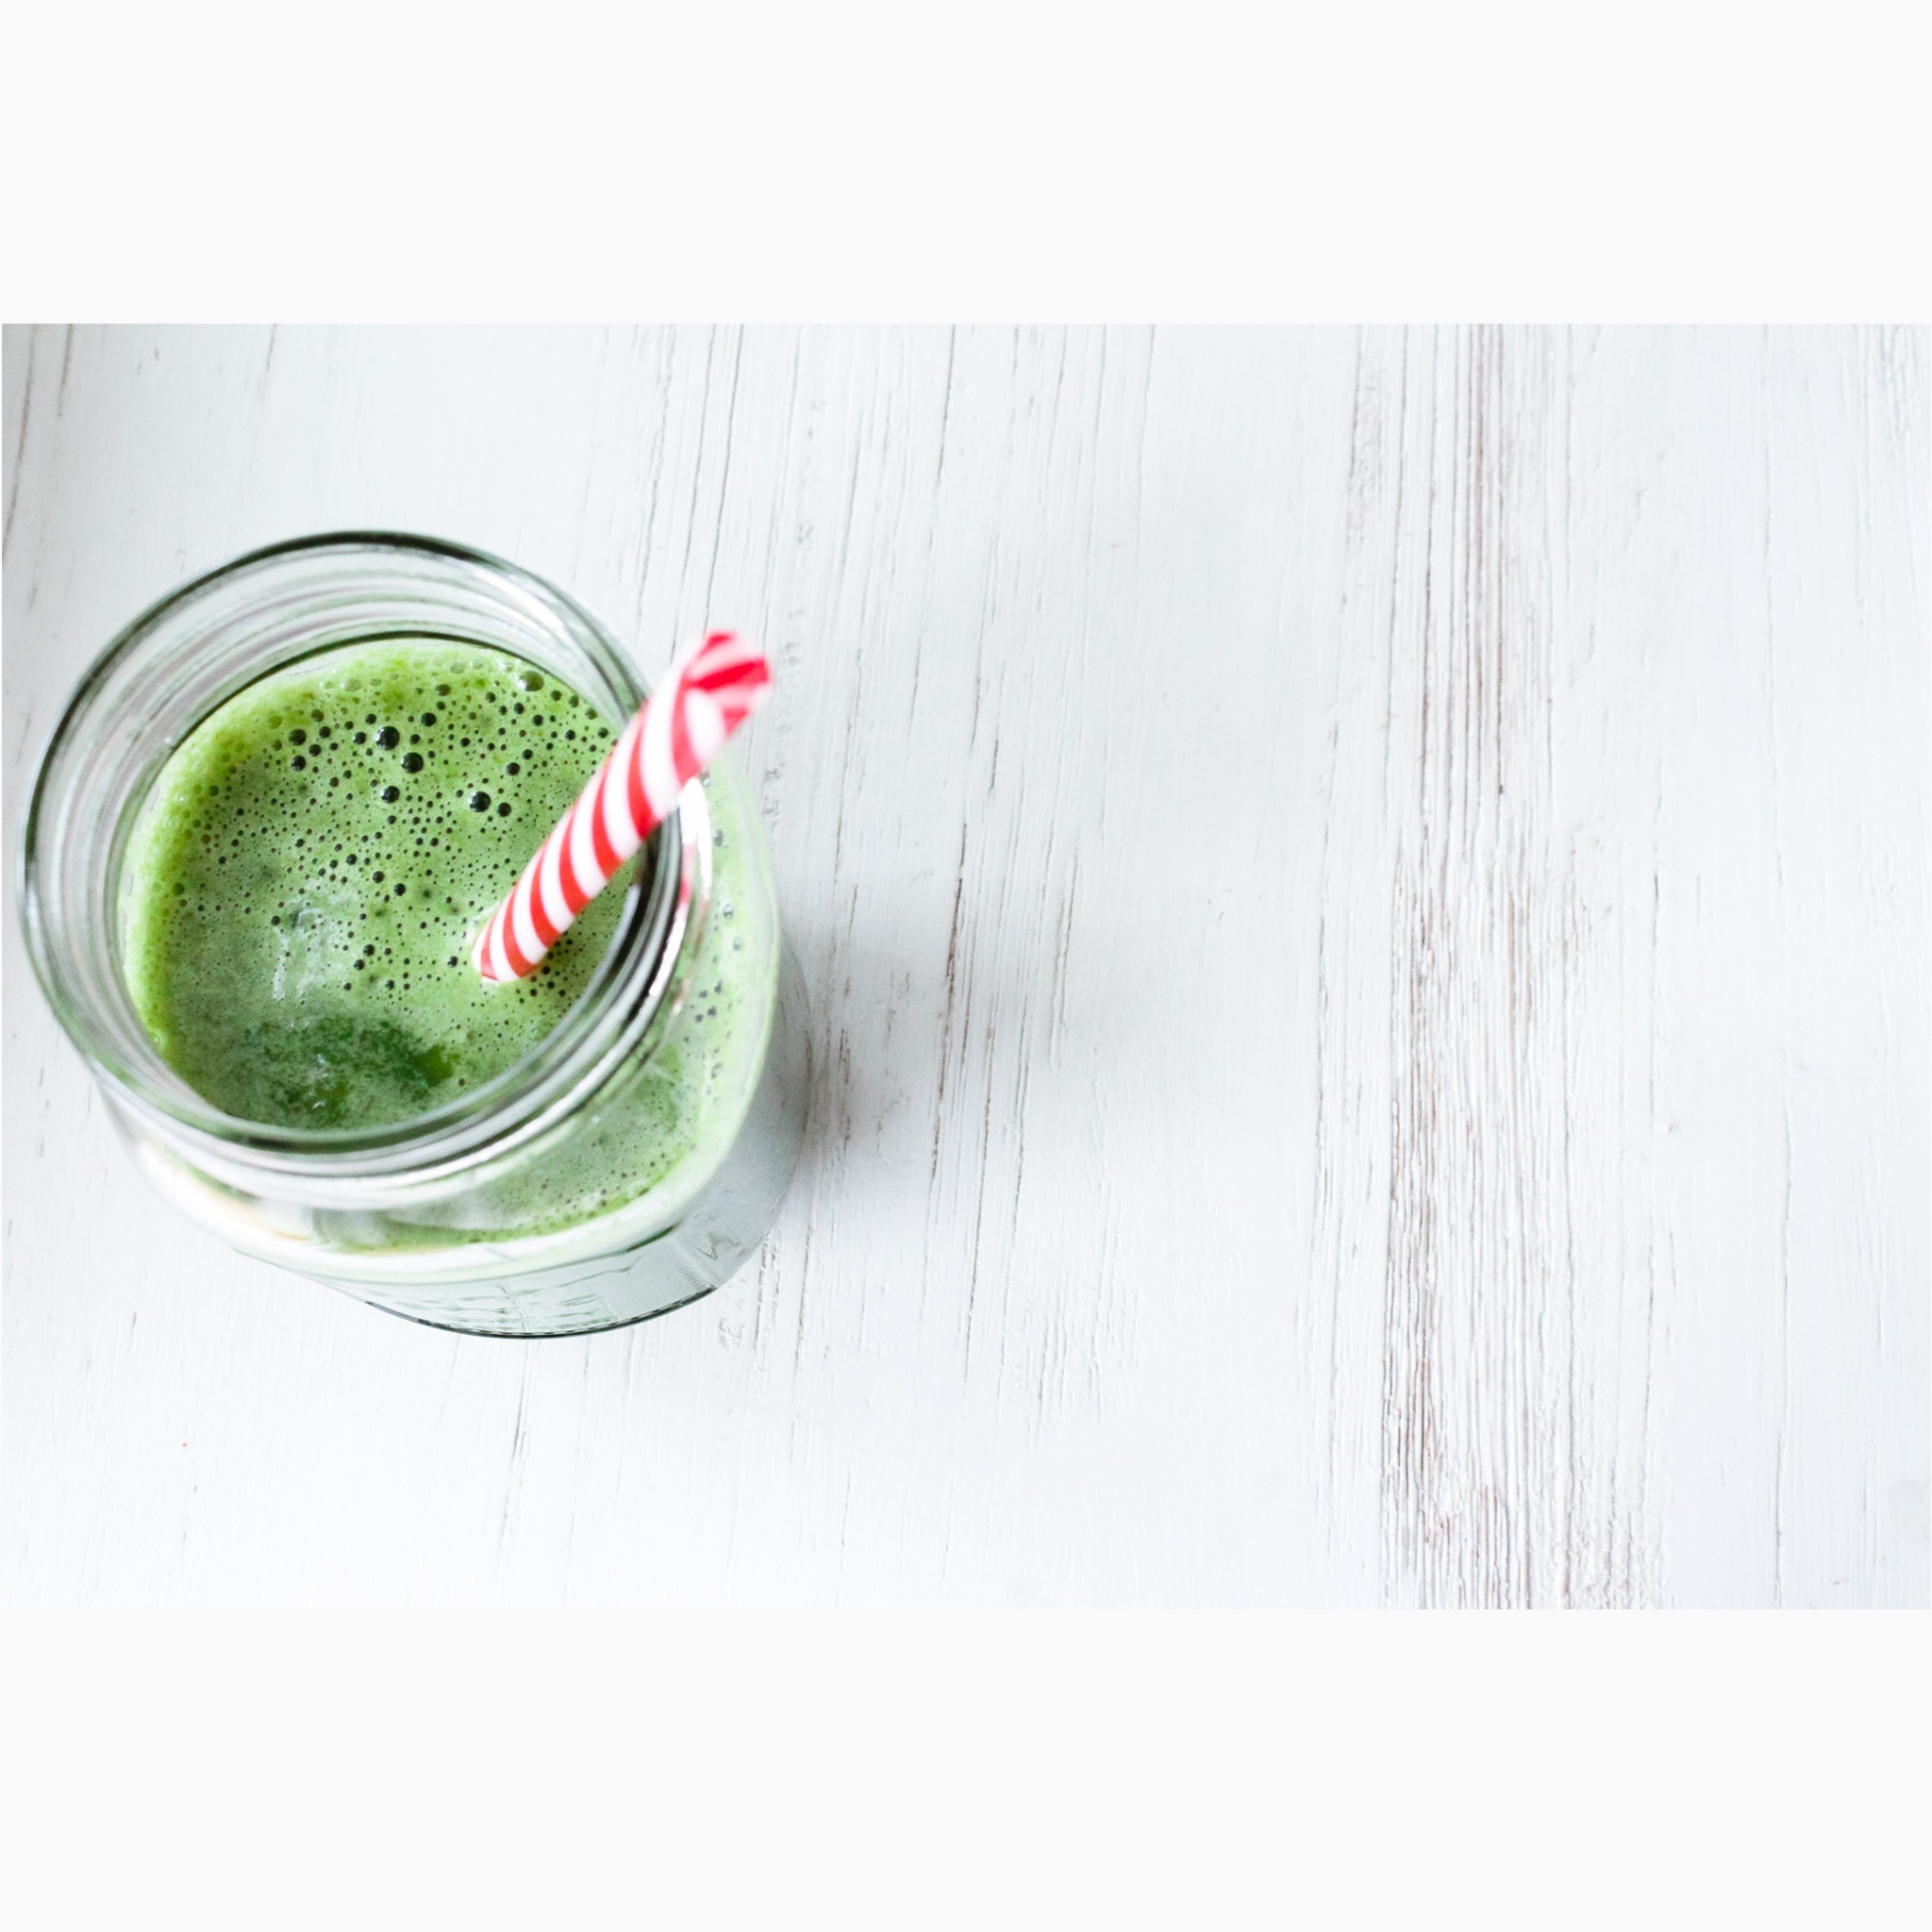
fruit, glass, food, green, produce, vegetable, natural, fresh, drink, breakfast, juicy, healthy, eat, energy, smoothie, juice, vitamin, nutrition, cucumber, vegan, vegetarian, refreshment, spinach, celery, diet, detox, organic, juicing, green juice